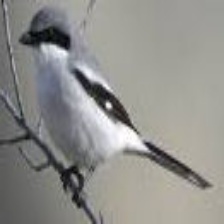
Species: LOGGERHEAD SHRIKE
Scientific name: LANIUS LUDOVICIANUS